Brothels in Paris

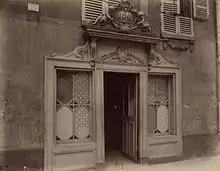
'106' c1910

Le Sphinx was a "maison close" (brothel) in Paris in the 1930s and 1940s. Along with the "Le Chabanais" and "One-Two-Two" it was considered one of the most luxurious and famous Parisian brothels. It was the first luxury brothel and opened on the left bank of the Seine. Because of its location in the triangle of "literary" cafés (La Coupole, Rotonda and the Cafe du Dome) in Montparnasse, was popular with literary and artistic bohemians.